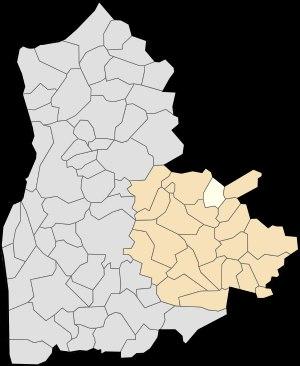
Nabringhen est une commune française située dans le département du Pas-de-Calais en région Hauts-de-France.